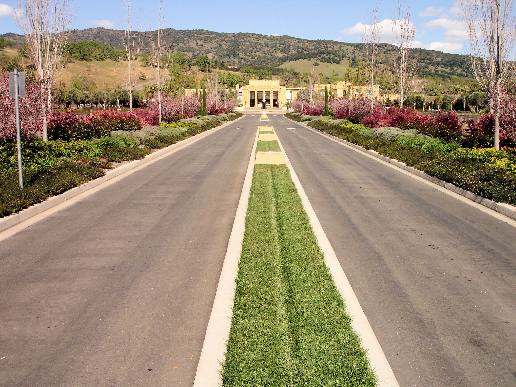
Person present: No